Cleo Coyle

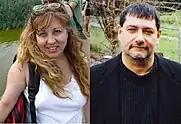
Alice Alfonsi and Marc Cerasini

Cleo Coyle is the pen name for American mystery writers Alice Alfonsi in collaboration with her husband Marc Cerasini, best-known for the "Coffeehouse Mysteries" (Berkley Prime Crime), a series of cozy mysteries set in and around a fictional coffeehouse in the Greenwich Village neighborhood of New York City.